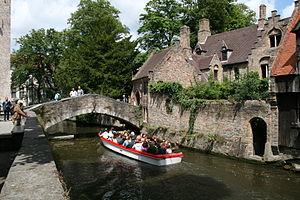
Bruges (Belgique), petit pont situé entre l'église Notre-Dame et le parc du Gruuthuuse.
Bruges est une ville de Belgique située en Région flamande, chef-lieu et plus grande ville de la province de Flandre-Occidentale.